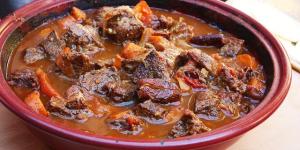
tajine de conejo